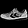
Label: Sneaker